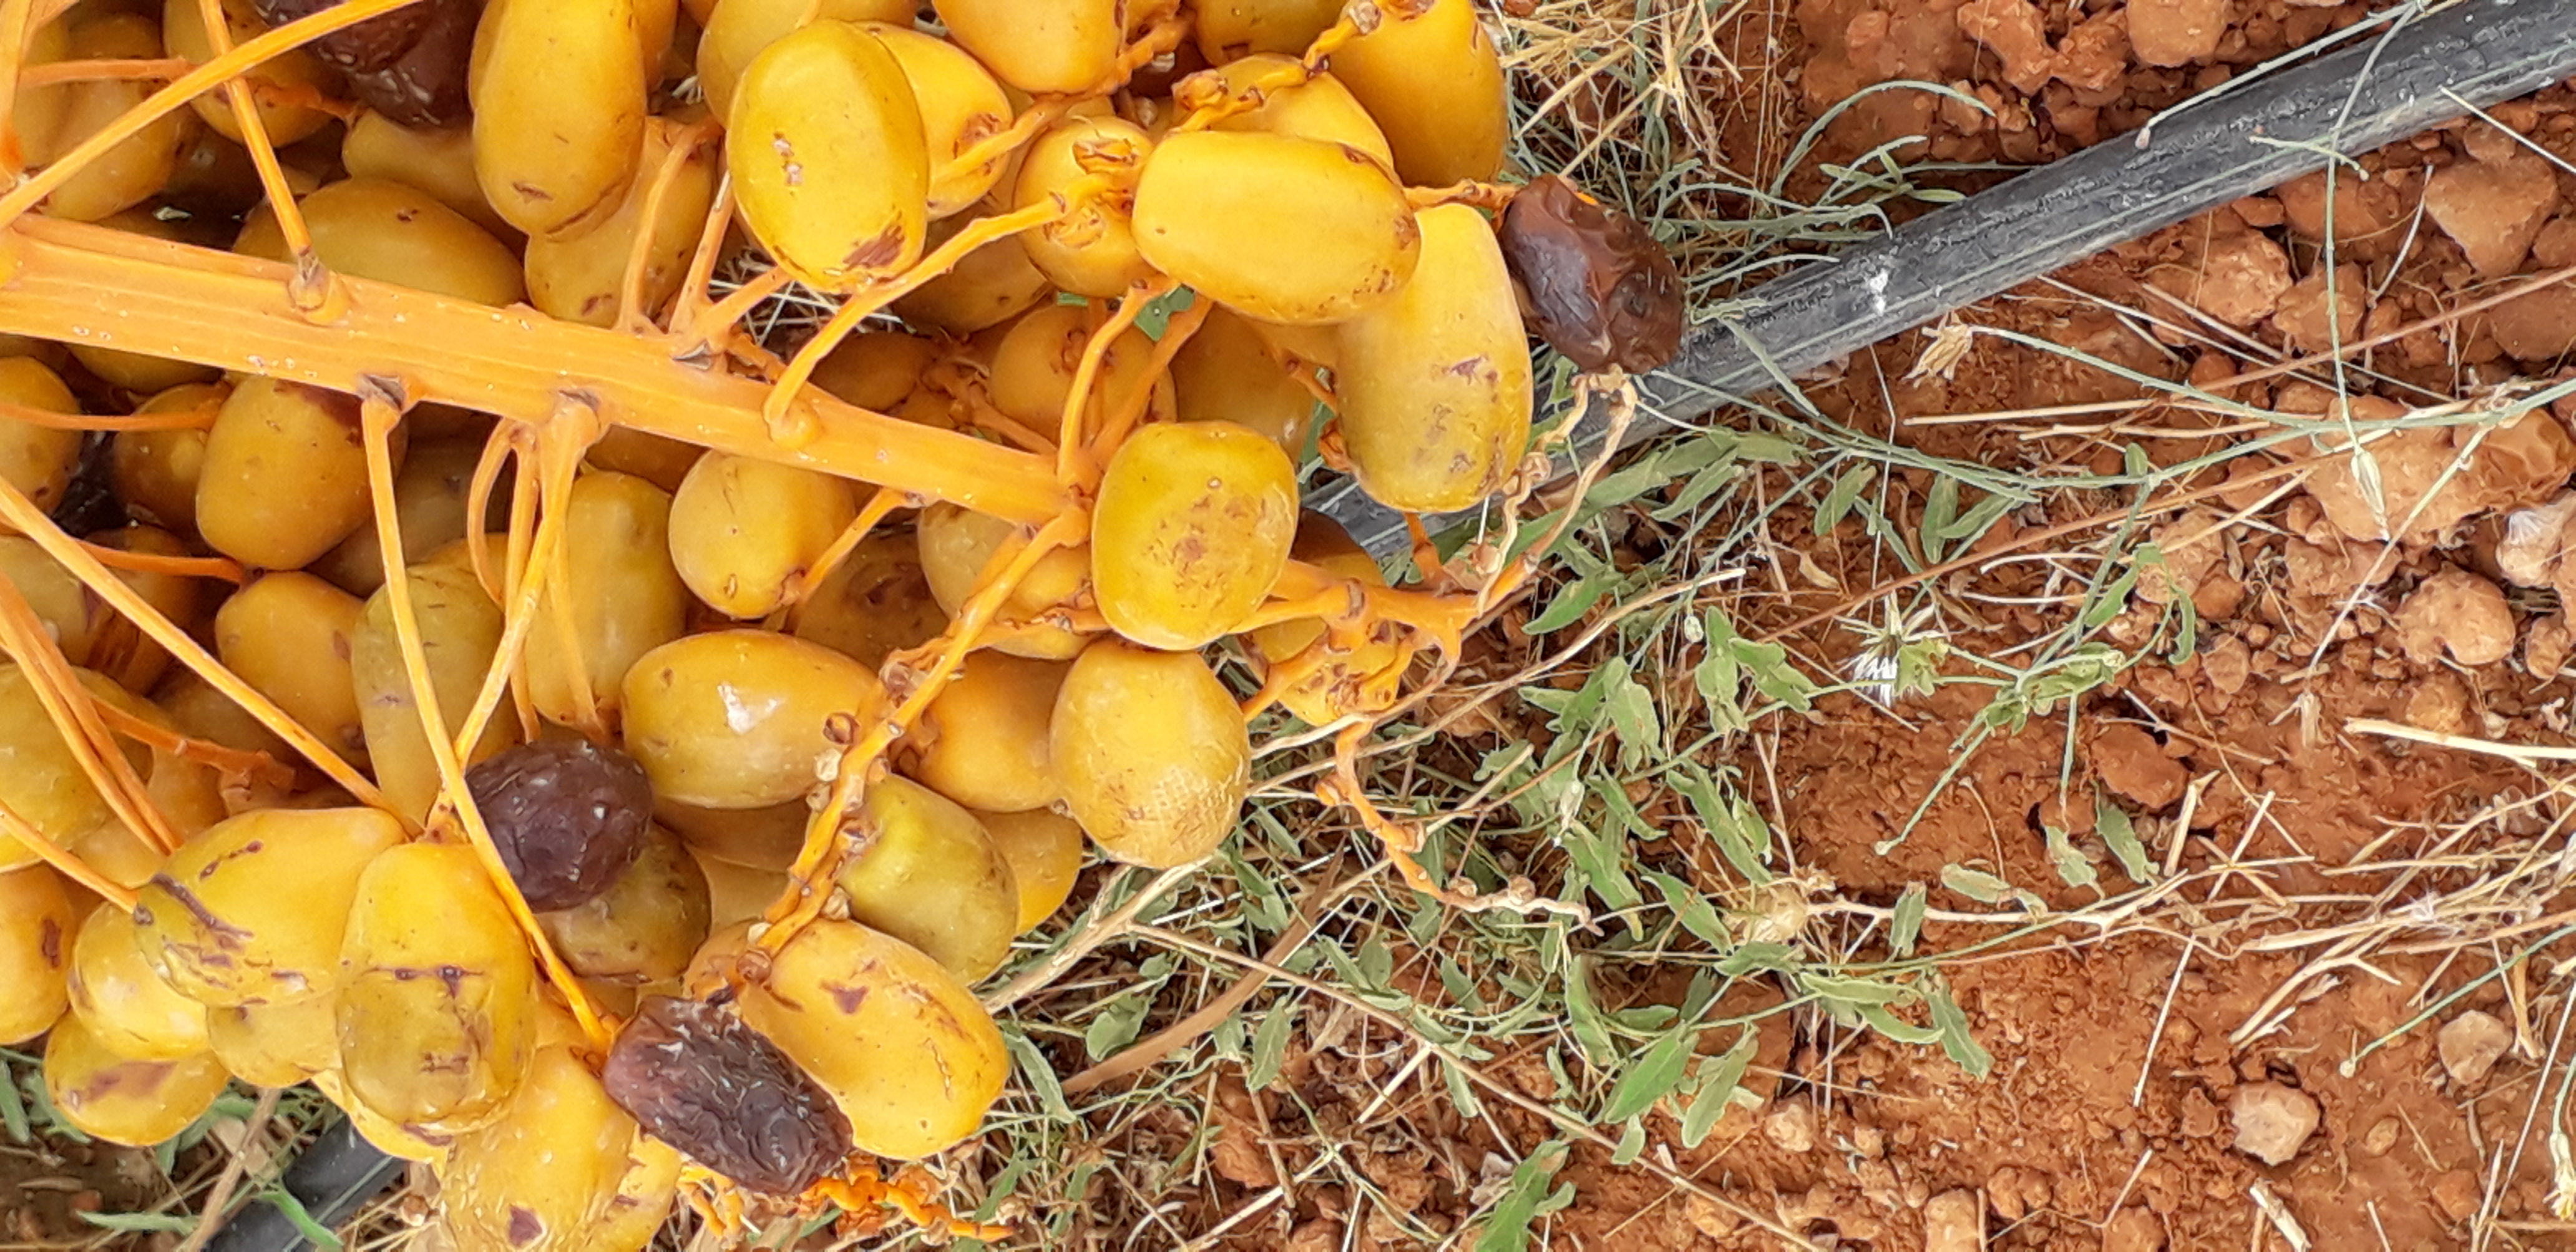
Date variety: Boufagous